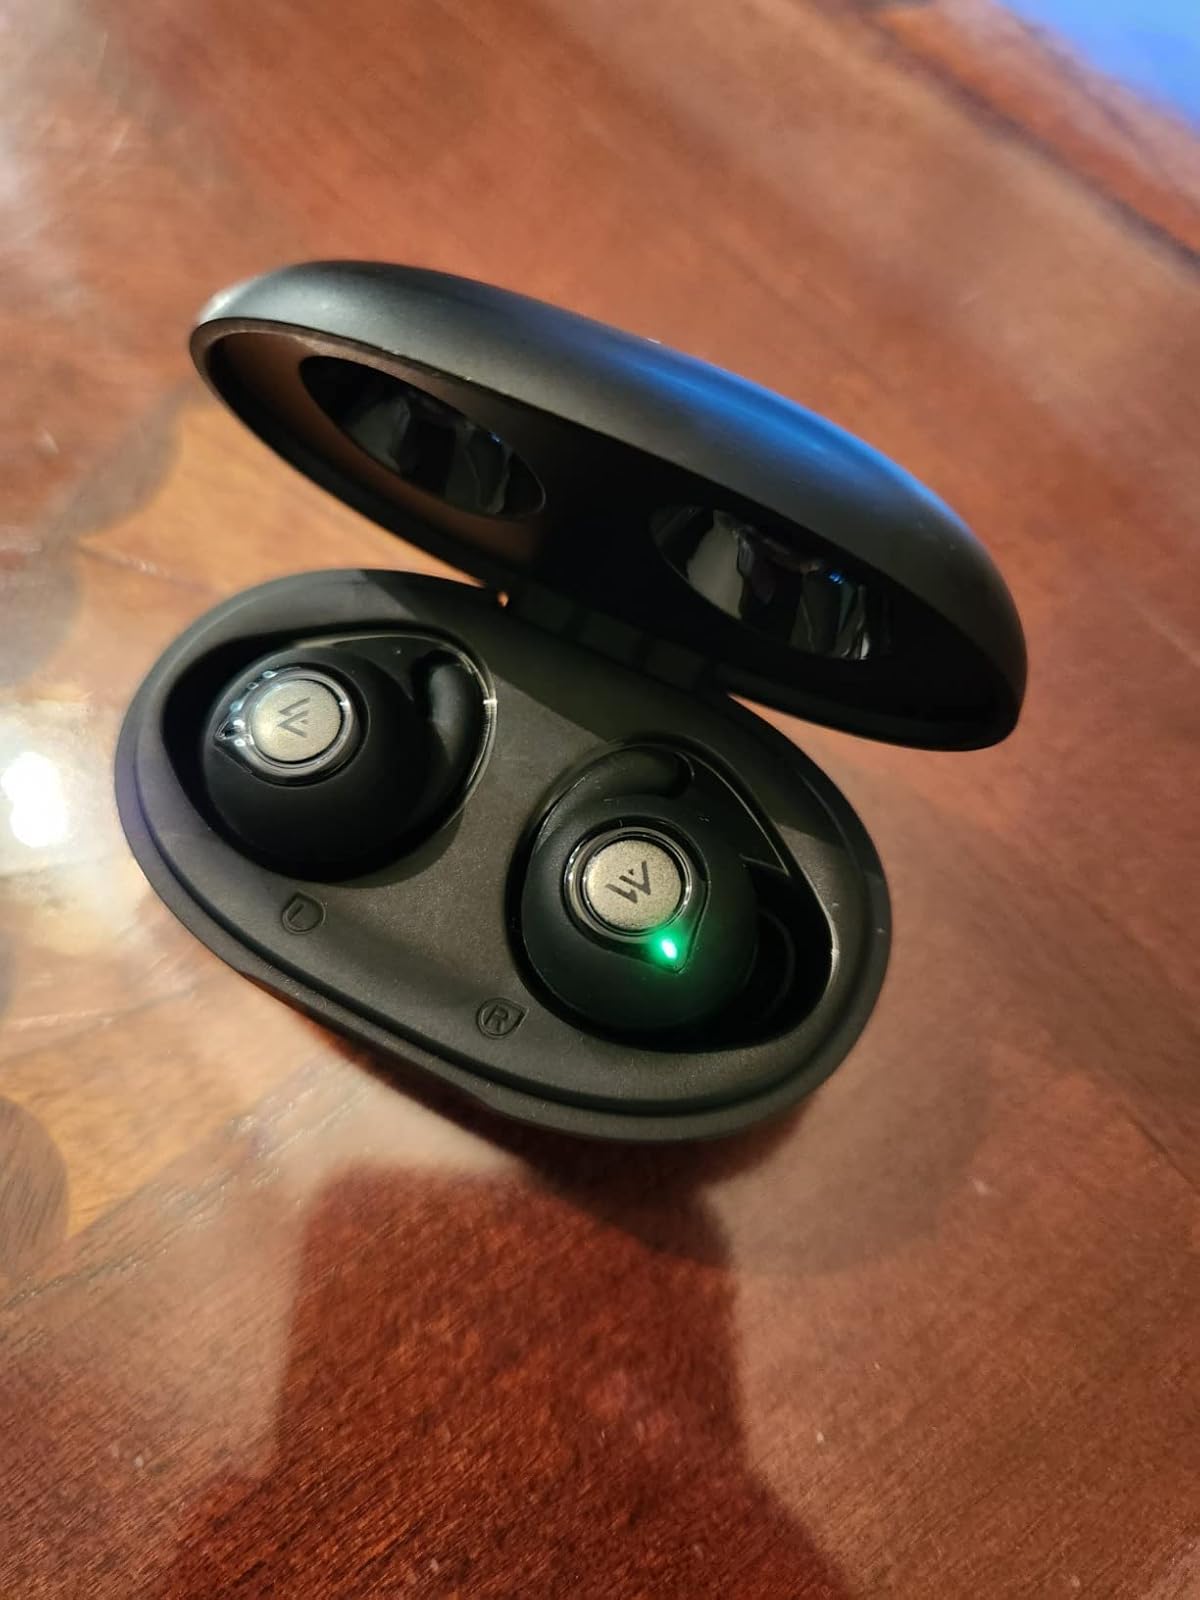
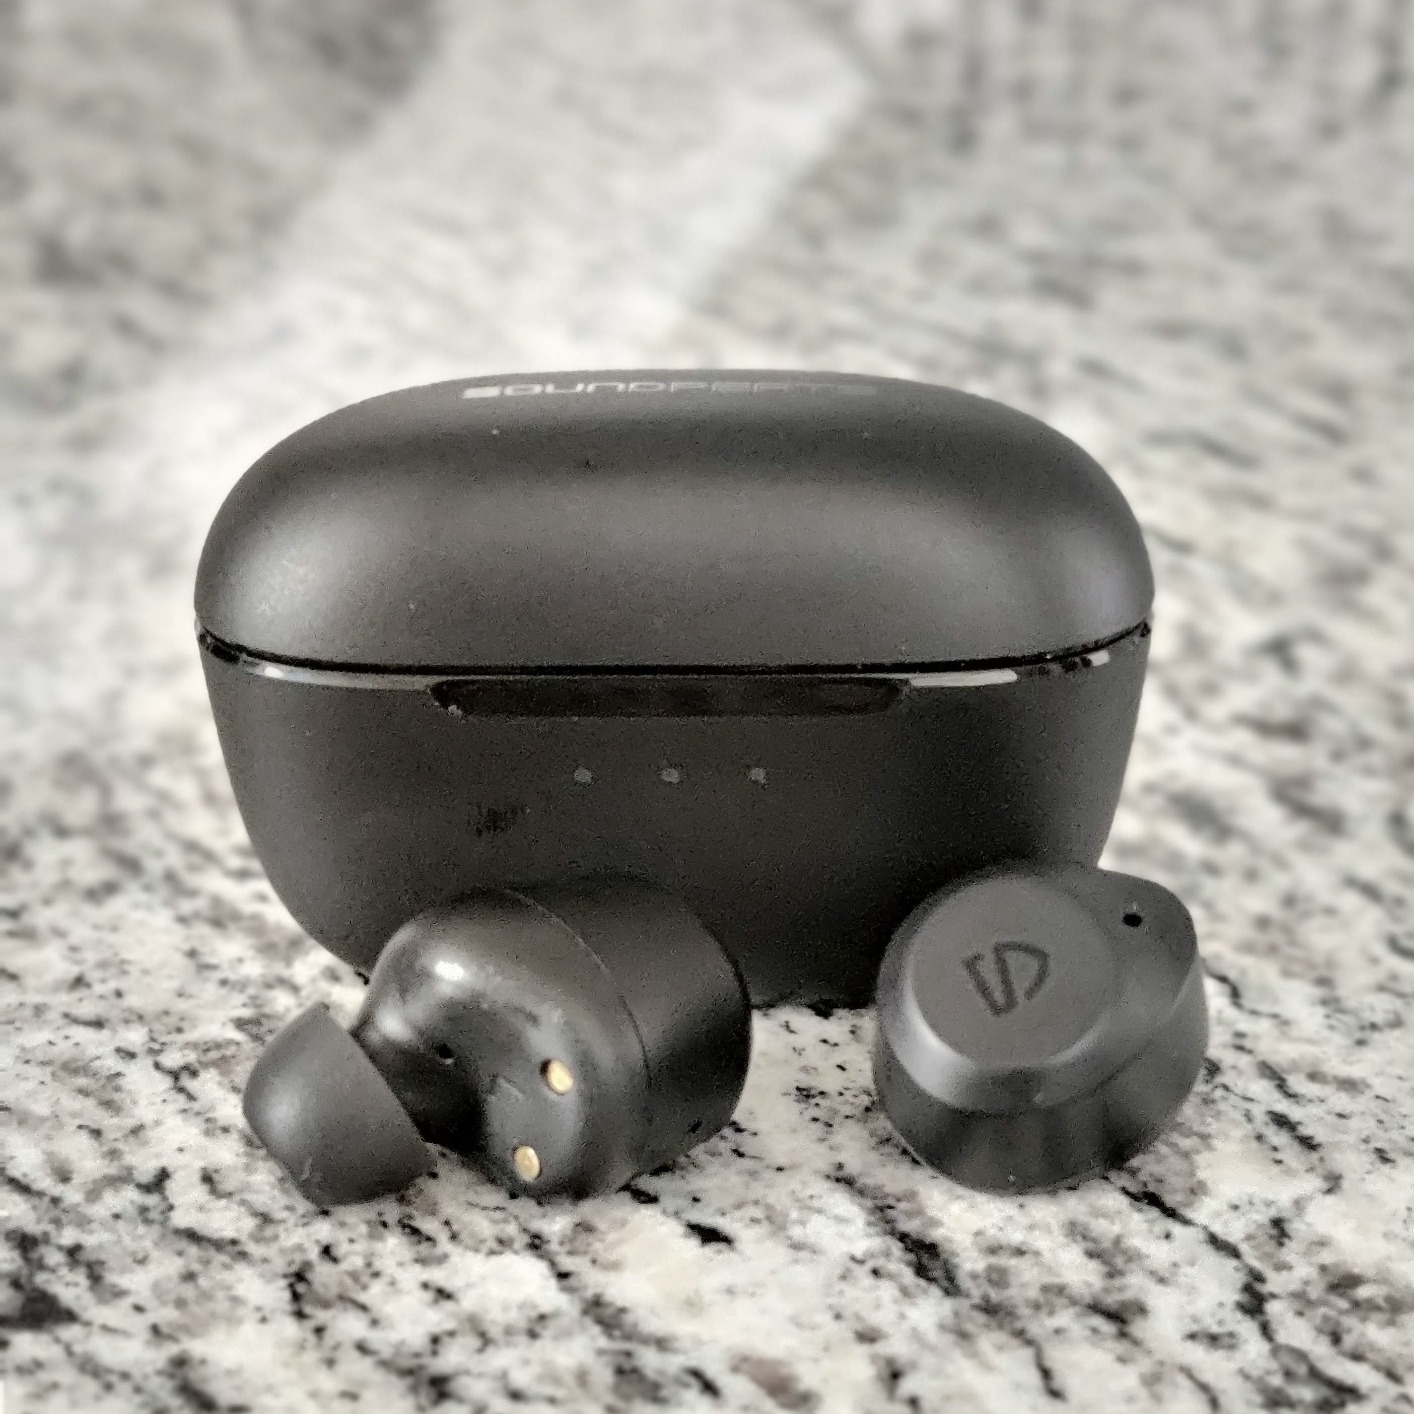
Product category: earbuds
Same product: no